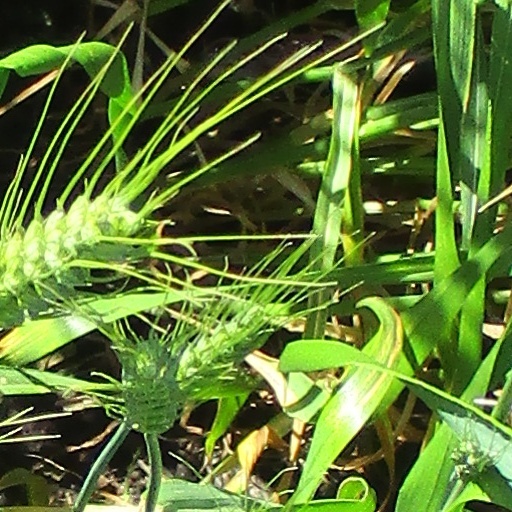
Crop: wheat